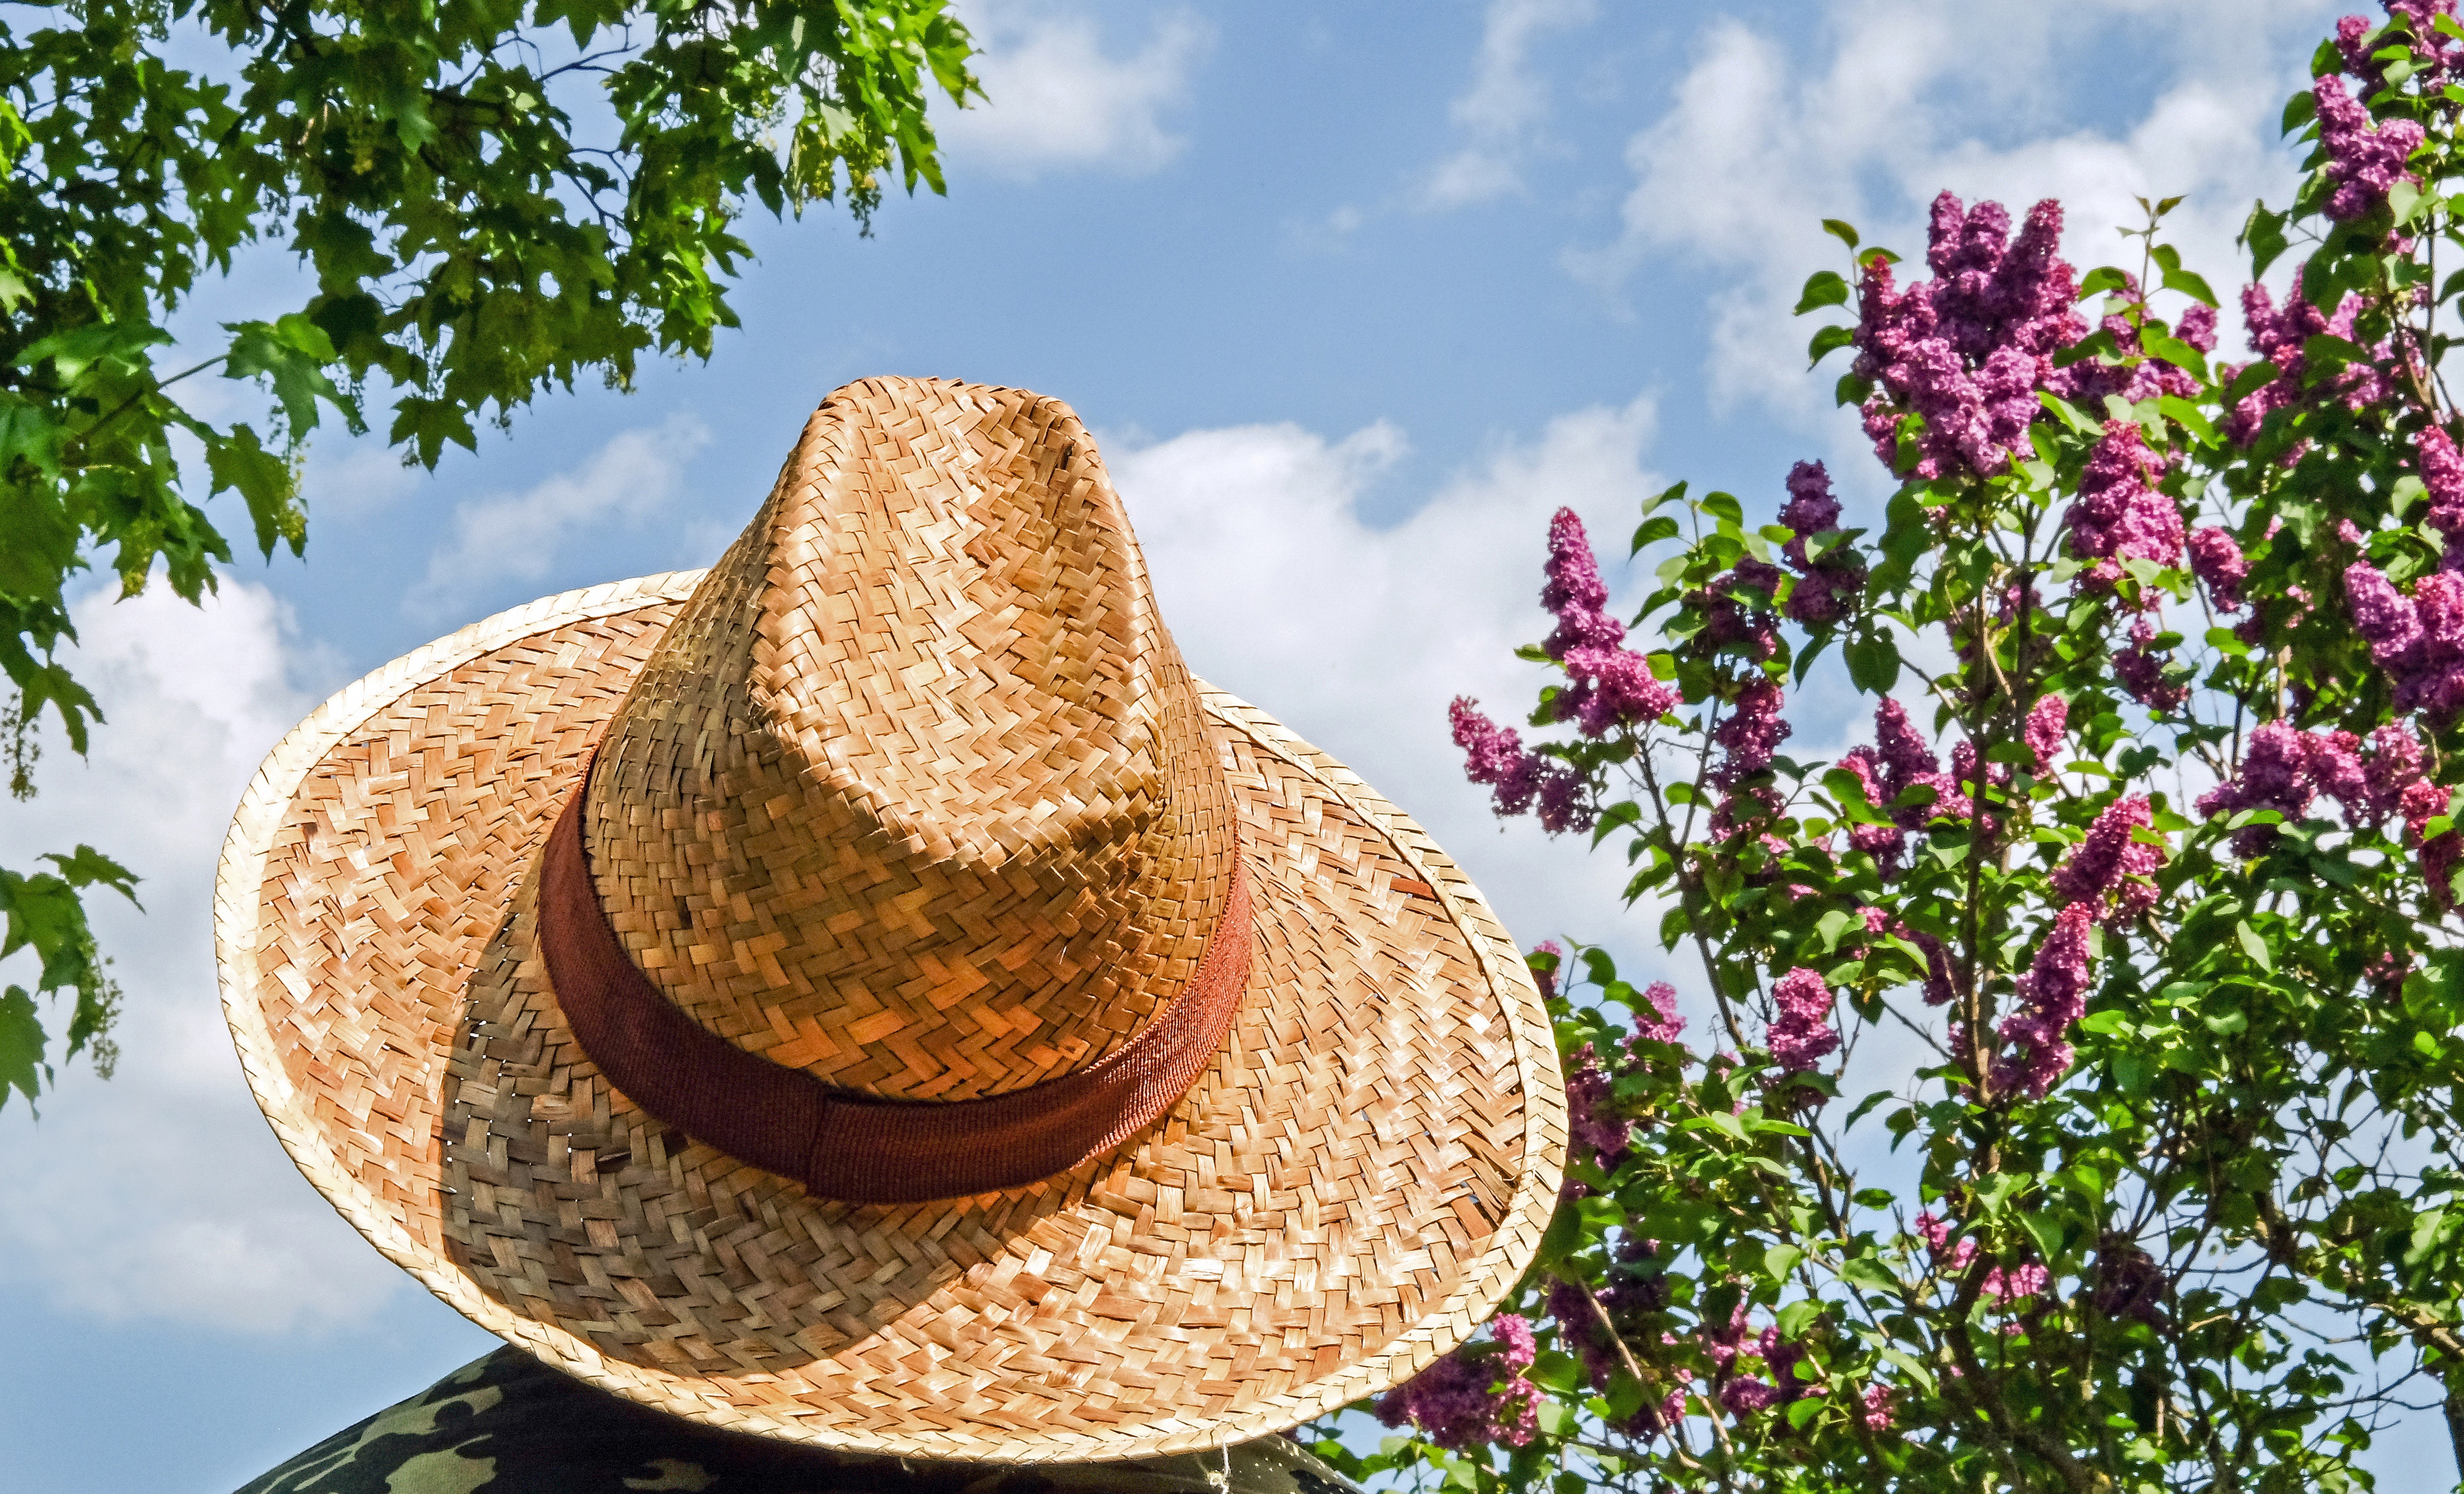
plant, leaf, flower, crop, insect, hat, botany, agriculture, flora, straw hat, invertebrate, braid, bee, straw, mr hat, sun protection, membrane winged insect